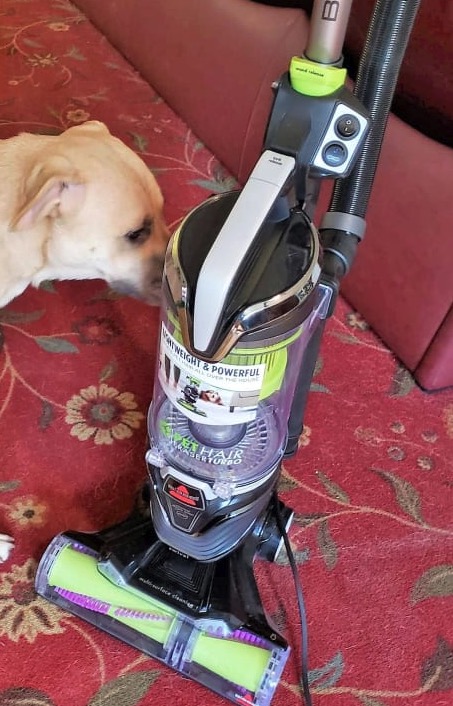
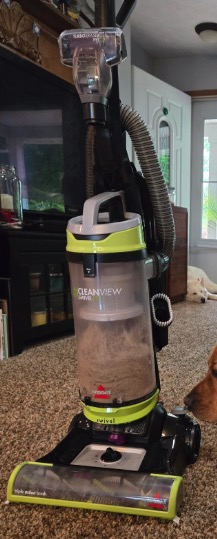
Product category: items_vacuum
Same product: no